Maurice Yaméogo

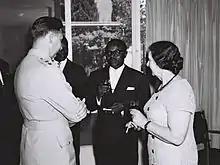
Yaméogo meets Golda Meir during his visit to Israel in 1961

Maurice Yaméogo was a fervent anti-communist. In December 1960, he co-founded the Brazzaville group with the "moderate" leaders of Francophone Africa, which combined with Anglophone leaders in May 1961 as the Monrovia Group. The Brazzaville and Monrovia Groups were strongly opposed to the "progressivist" Casablanca Group. In March 1961, the Brazzaville Group created the African and Malagasy Union (UAM), a resolutely anti-communist organisation which included a defense pact. On 9 September 1961, Yaméogo succeeded in having Ouagadougou designated as the seat of the UAM's defense council and in having the Voltaic Albert Balima appointed secretary general. In June 1961, Yaméogo was the first African head of state to visit Israel, with which he signed a treaty of friendship and alliance.